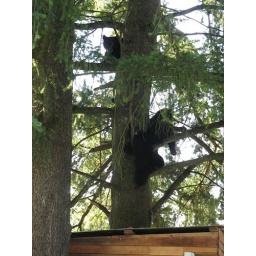
Ep. 34 Mom and Cubs in Lawnboy's tree (4 doors up)